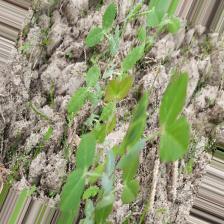
Label: Normal